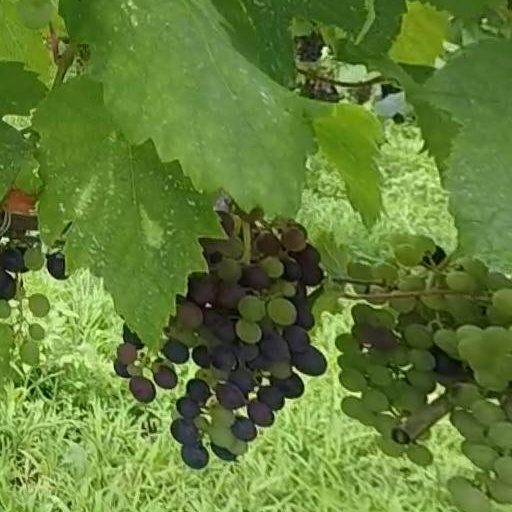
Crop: grape